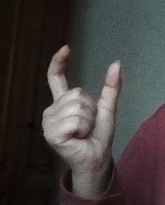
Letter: nun